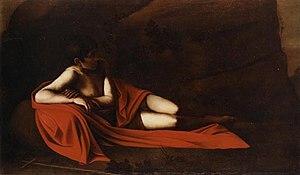
Le thème de saint Jean-Baptiste a fait l'objet de plusieurs tableaux du peintre baroque italien Michelangelo Merisi da Caravaggio, dit « Caravage ». Toutefois, l'attribution de certains de ces tableaux à Caravage n'est pas certaine, et varie selon les auteurs et l'état de la recherche à ce sujet.
Saint Jean-Baptiste allongé est un tableau conservé dans une collection privée de Munich. Certains auteurs l'attribuent à Caravage, qui l'aurait peint en 1610: ce serait dans ce cas l'une des sept versions du peintre sur ce thème. Mais cette attribution ne fait pas l'unanimité parmi les spécialistes.
Cette page établit une liste des peintures de Michelangelo Merisi da Caravaggio, dit Caravage, peintre italien né le 29 septembre 1571 à Milan et mort le 18 juillet 1610 à Porto Ercole.